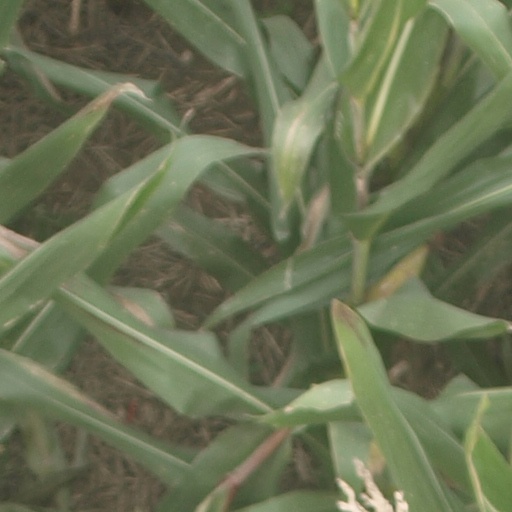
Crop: maize; corn